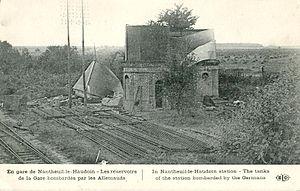
Carte postale ancienne éditée par ELD
Nanteuil-le-Haudouin est une commune française située dans le département de l'Oise en région Hauts-de-France.
La gare de Nanteuil-le-Haudouin est une gare ferroviaire française de la ligne de La Plaine à Hirson et Anor, située sur le territoire de la commune de Nanteuil-le-Haudouin, à 1 km du centre bourg, dans le département de l'Oise, en région Hauts-de-France.